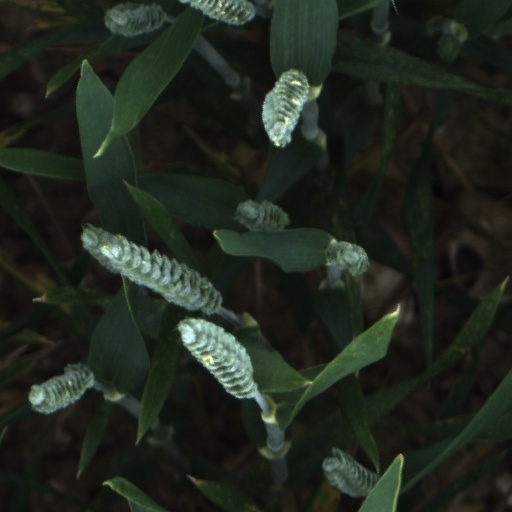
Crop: wheat